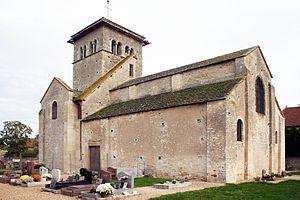
Malay est une commune française située dans le département de Saône-et-Loire en région Bourgogne-Franche-Comté.